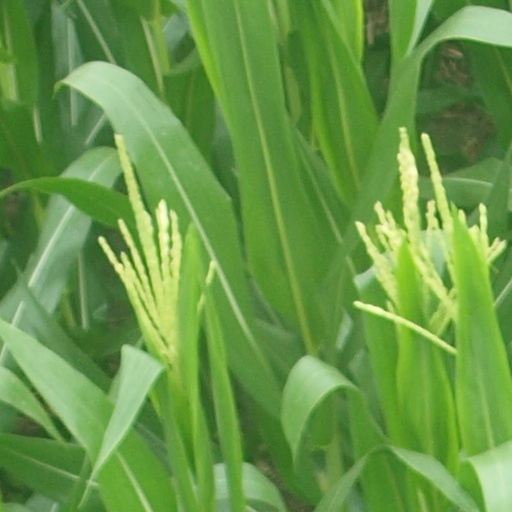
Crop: maize; corn